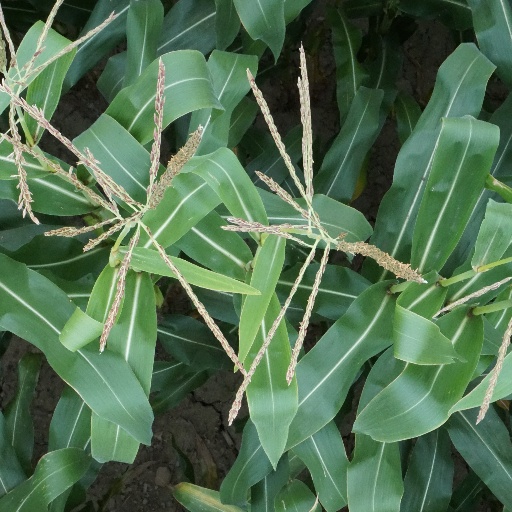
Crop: maize; corn